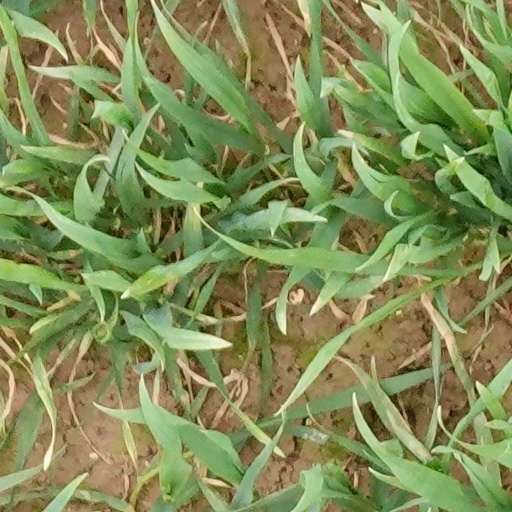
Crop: wheat